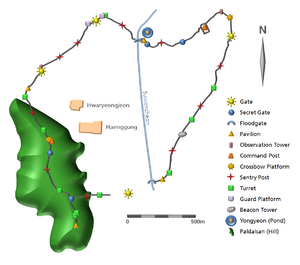
La forteresse de Hwaseong, est située à Suwon en Corée du Sud. Construite entre 1794 et 1796 sous les ordres du roi Jeongjo pour honorer et abriter les restes de son père, le prince Sado, contraint de se suicider par le roi Yeongjo, qui le fit mettre dans un coffre plein de riz.